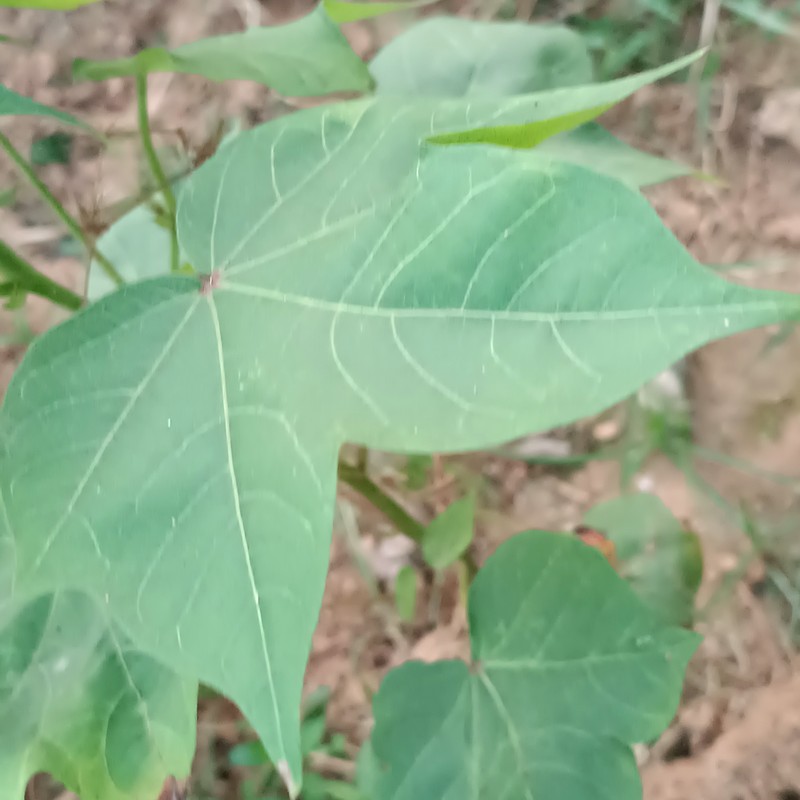
Label: Healthy Leaf